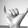
ASL letter: Y